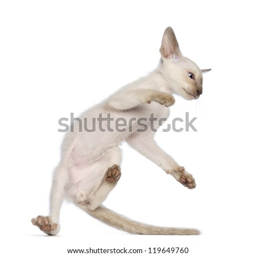
kitten making an acrobatic jump against white background